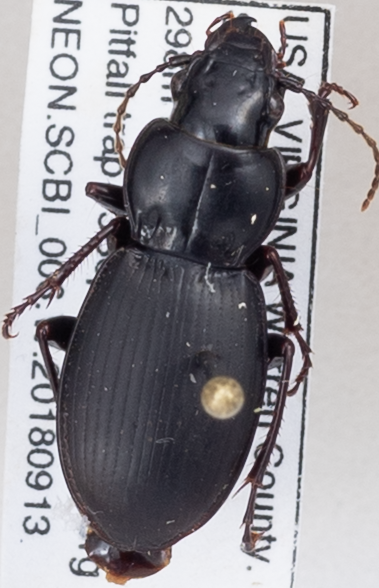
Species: Cyclotrachelus furtivus
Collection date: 2018-09-13
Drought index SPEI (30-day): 1.416
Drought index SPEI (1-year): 1.45
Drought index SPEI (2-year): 1.69